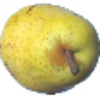
Label: pear_monster